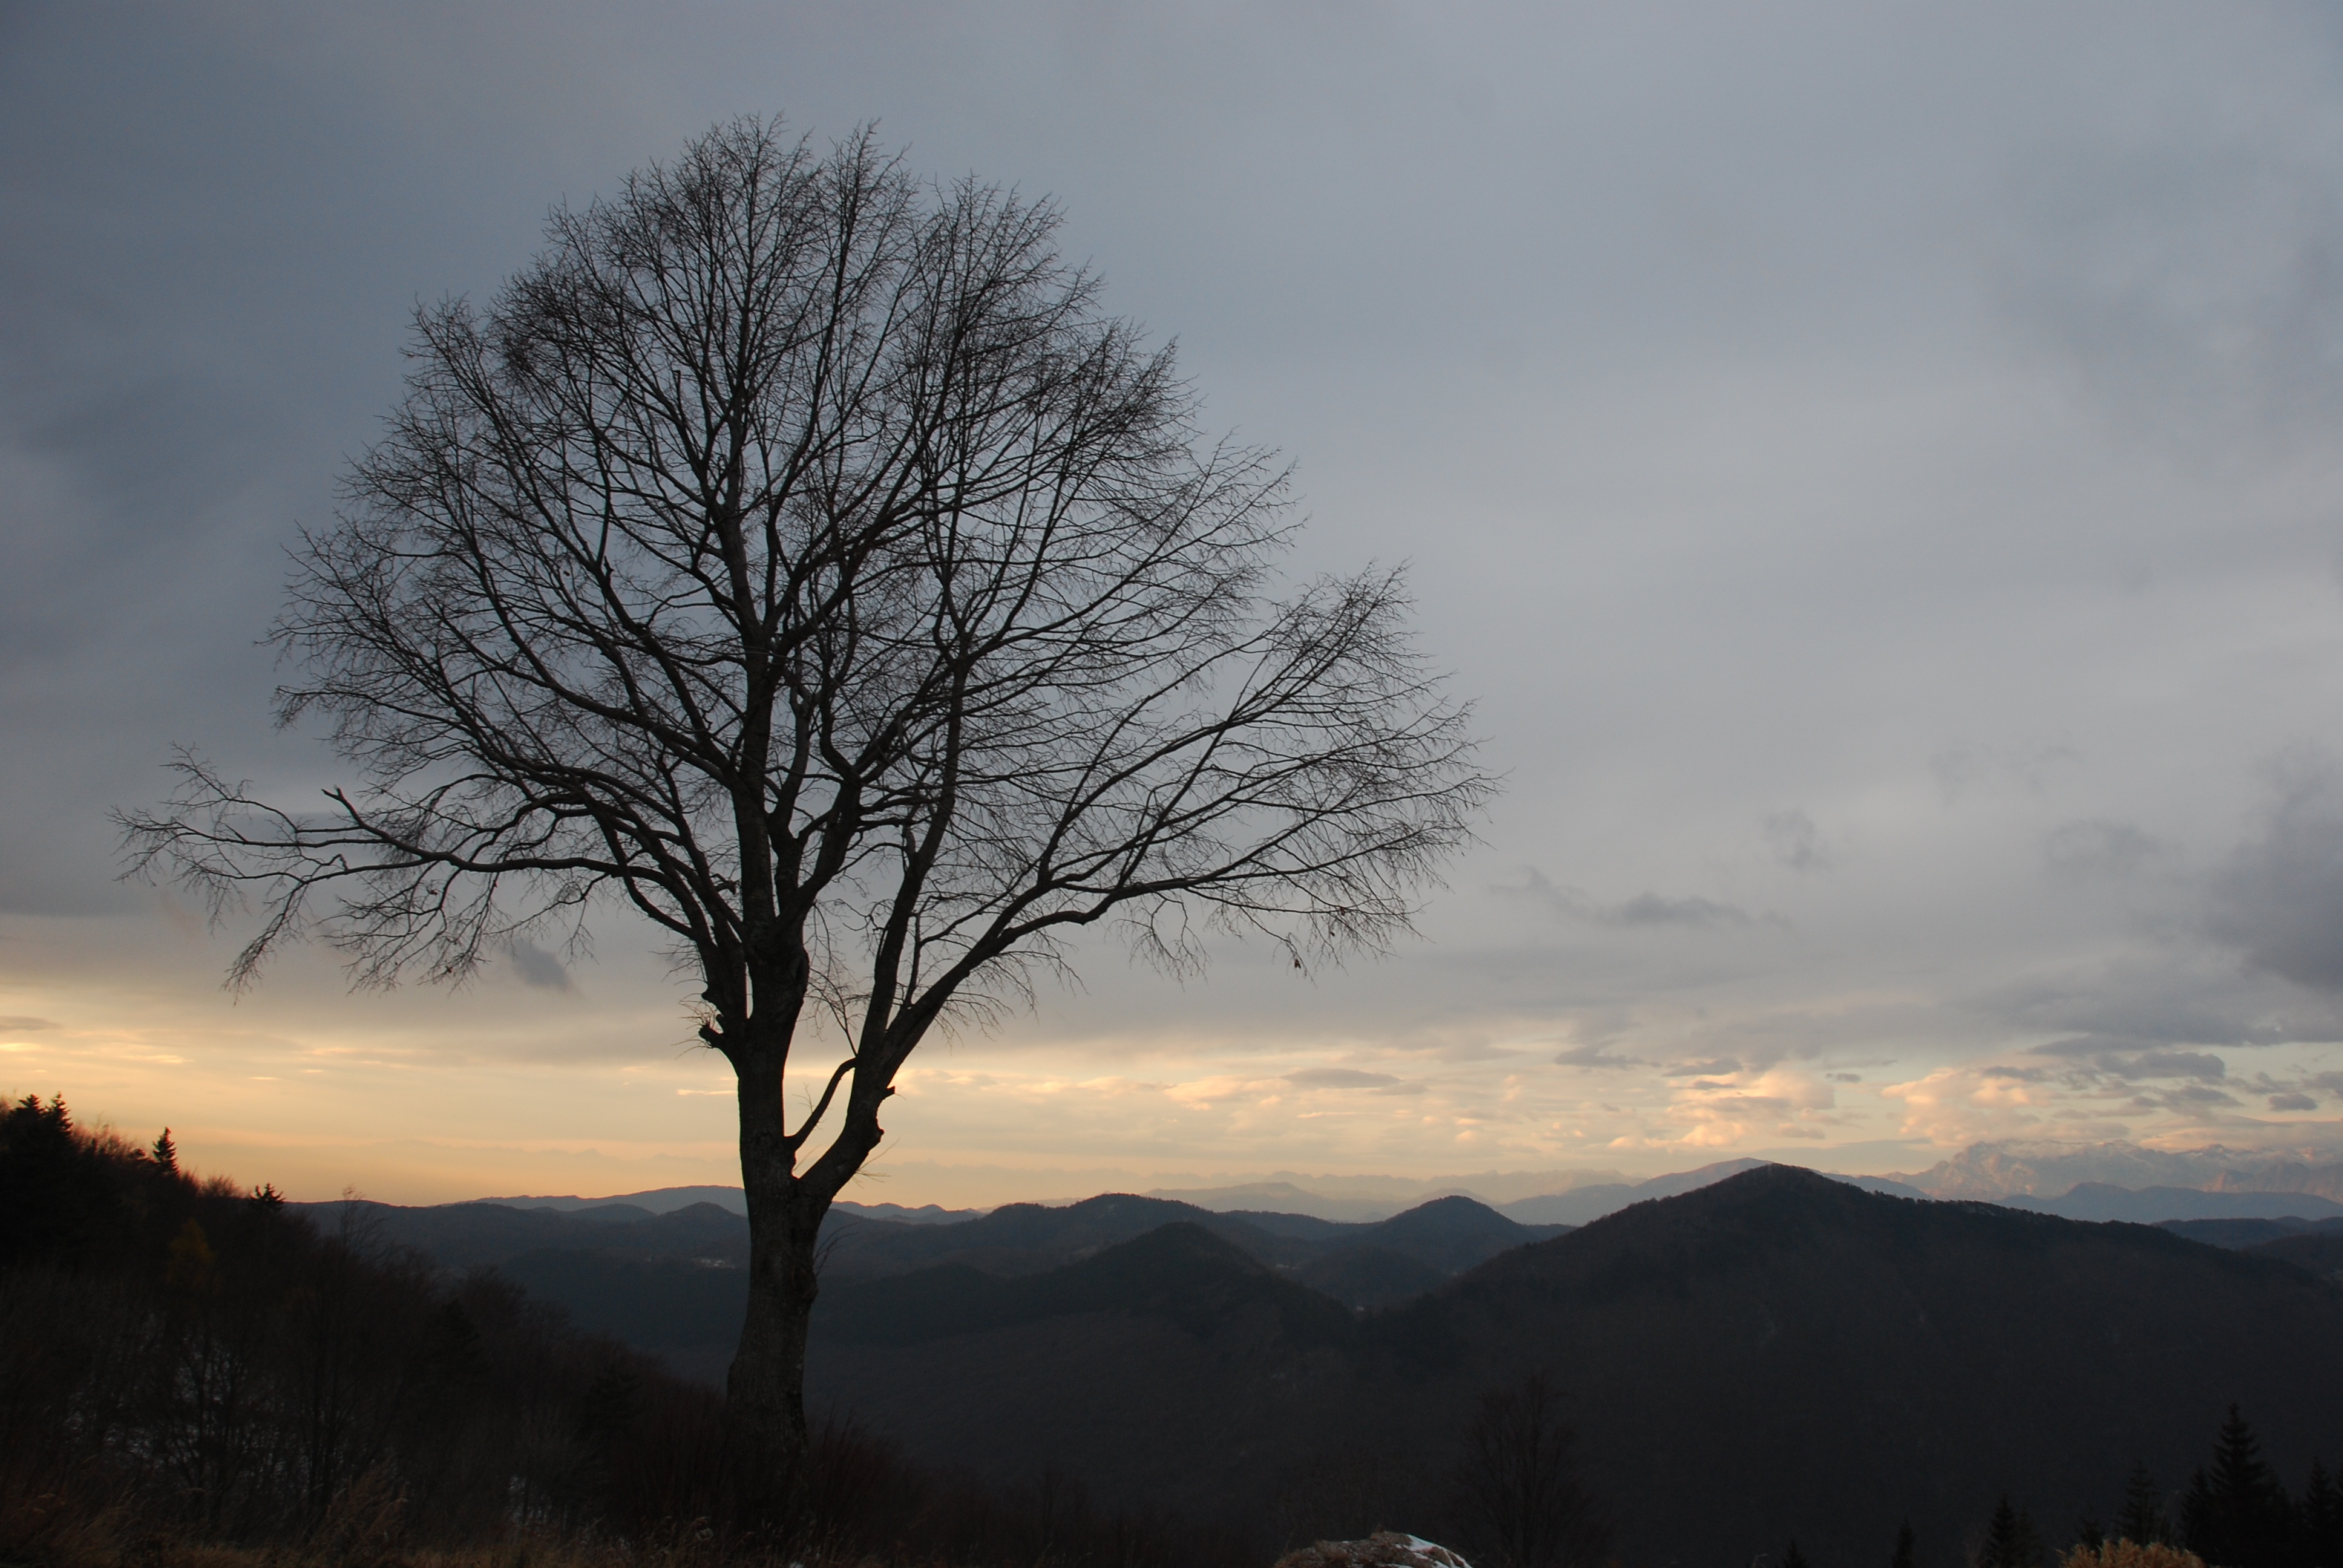
landscape, tree, nature, outdoor, wilderness, branch, mountain, snow, cold, winter, cloud, plant, sky, fog, sunrise, sunset, mist, cloudy, morning, hill, dawn, dusk, evening, autumn, weather, season, grey, one, lonely tree, atmospheric phenomenon, woody plant, mountainous landforms